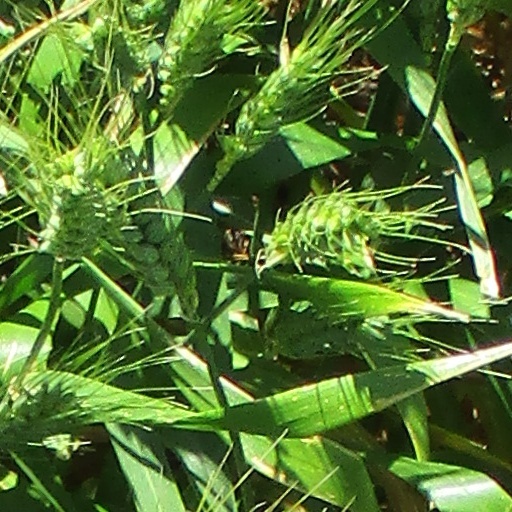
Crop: wheat